Phenethylamine

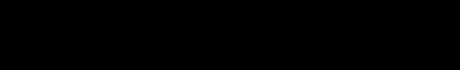

Assembling phenethylamine structures for synthesis of compounds such as epinephrine, amphetamines, tyrosine, and dopamine by adding the beta-aminoethyl side chain to the phenyl ring is possible. This can be done via Friedel-Crafts acylation with N-protected acyl chlorides when the arene is activated, or by Heck reaction of the phenyl with N-vinyloxazolone, followed by hydrogenation, or by cross-coupling with beta-amino organozinc reagents, or reacting a brominated arene with beta-aminoethyl organolithium reagents, or by Suzuki cross-coupling.